Tourism in Indonesia

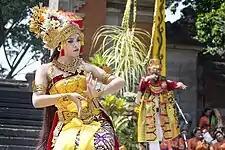
Cultural performances such as Balinese Ramayana traditional dance are popular tourist attractions especially in Ubud, Bali.

The nation's capital, Jakarta, offers many places for shopping. Mal Kelapa Gading, the biggest one with , Plaza Senayan, Senayan City, Grand Indonesia, Sarinah, and Plaza Indonesia are some of the shopping malls in the city. Next to high-end shopping centres with branded products, Indonesia is also a popular destination for handicraft shopping in the region. Certain Indonesian traditional crafts such as batik, songket, ikat weaving, embroidery, wooden statue and fashion products are popular souvenirs for visitors.